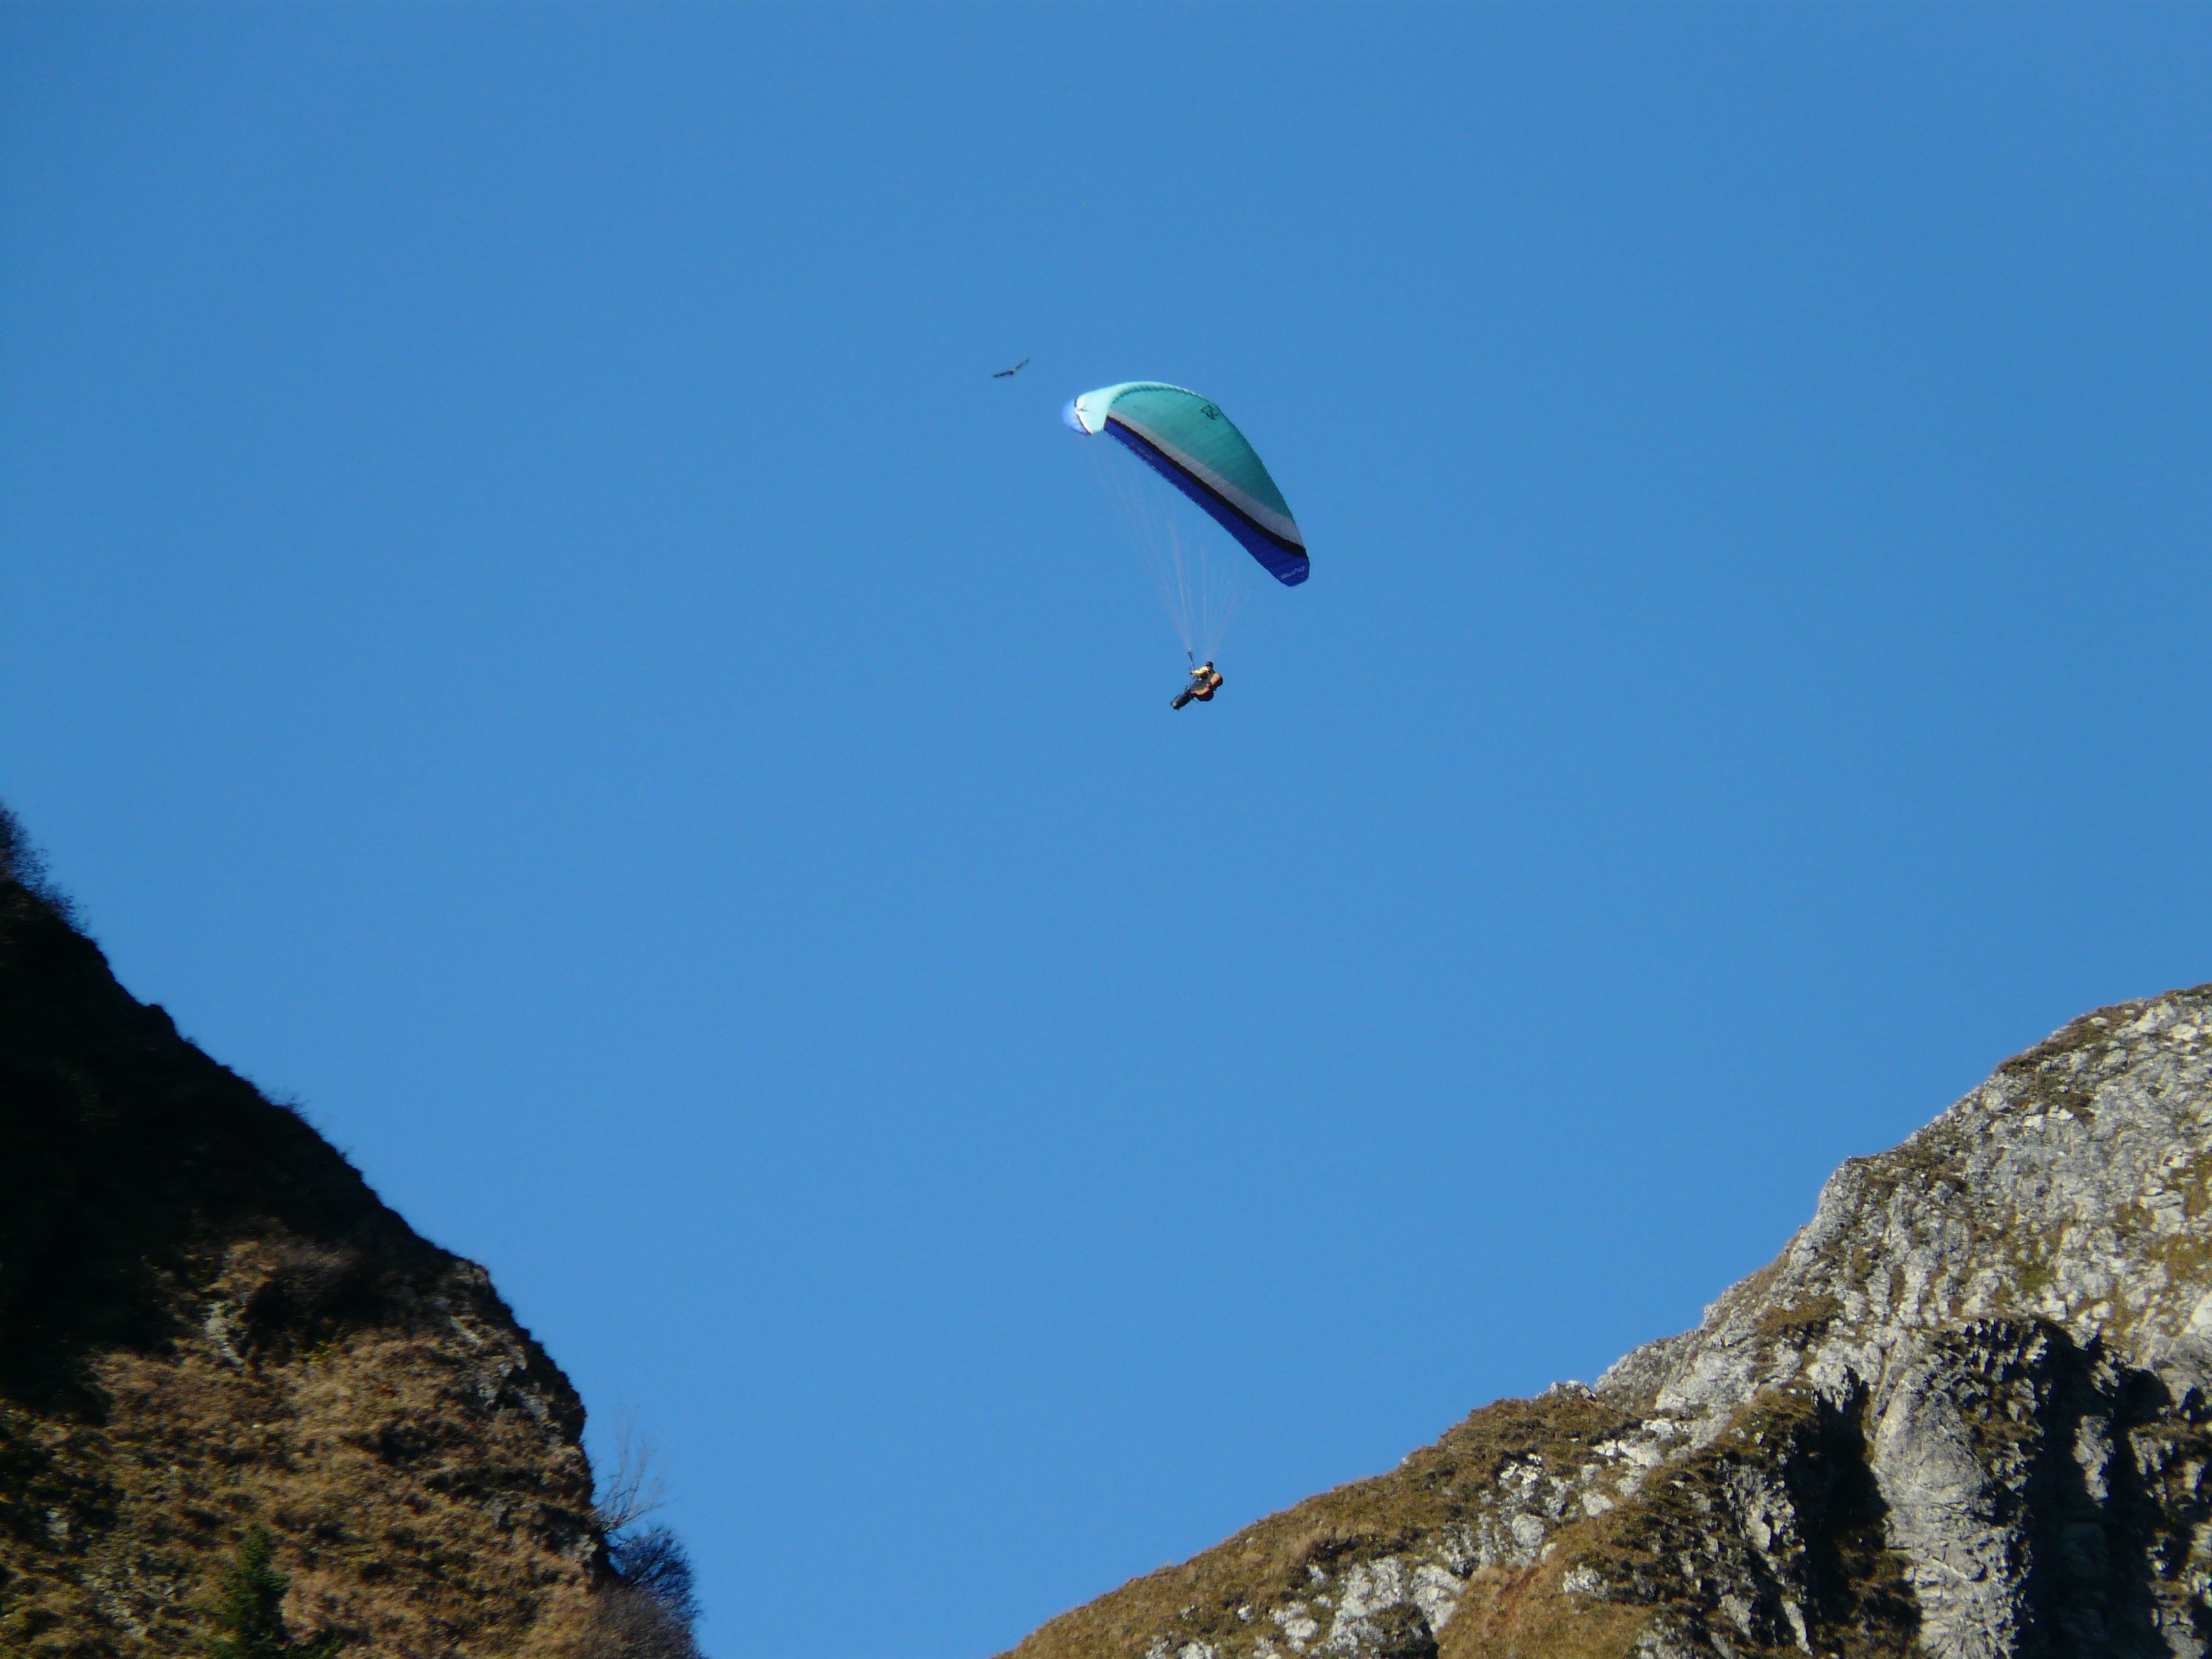
screen, sport, adventure, fly, extreme sport, leisure, paragliding, paraglider, sporty, sports, gliding, hobby, parachuting, air sports, adventurer, windsports